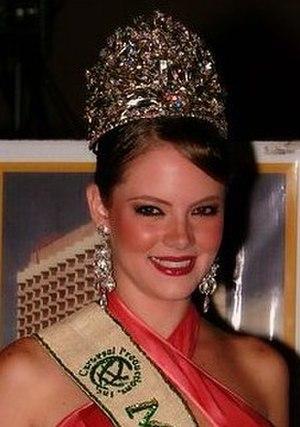
L'élection de Miss Terre est un concours international de beauté annuel visant à sensibiliser à l'écologie et à la protection de l'environnement. La première élection se tint en 2001.